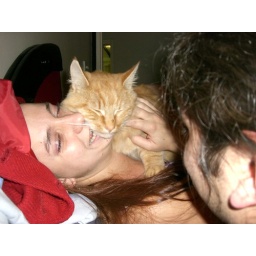
The cat that the picked up off the street and brough home with her and fed all the let over prawns to